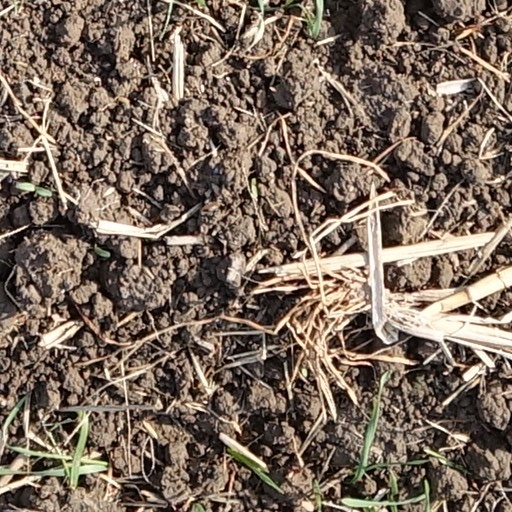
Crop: wheat